Ethanol fuel in Brazil

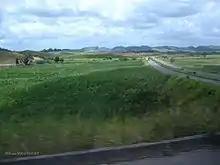
Sugarcane plantation in the State of Pernambuco.

Energy-use associated with the production of sugarcane ethanol derives from three primary sources: the agricultural sector, the industrial sector, and the distribution sector. In the agricultural sector, 35.98 GJ of energy are used to plant, maintain, and harvest one hectare (10,000 m) of sugarcane for usable biofuel. This includes energy from numerous inputs, including nitrogen, phosphate, potassium oxide, lime, seed, herbicides, insecticides, labor and diesel fuel. The industrial sector, which includes the milling and refining sugarcane and the production of ethanol fuel, uses 3.63 GJ of energy and generates 155.57 GJ of energy per hectare of sugarcane plantation. Scientists estimate that the potential power generated from the cogeneration of bagasse could range from 1,000 to 9,000 MW, depending on harvest and technology factors. In Brazil, this is about 3% of the total energy needed. The burning of bagasse can generate 18 kilowatt-hours, or 64.7 MJ per Mg of sugarcane. Distillery facilities require about 45 MJ to operate, leaving a surplus energy supply of 19.3 MJ, or 5.4 kWh. In terms of distribution, researchers calculates sugarcane ethanol's transport energy requirement to be 0.44 GJ per cubic-meter, thus one hectare of land would require 2.82 GJ of energy for successful transport and distribution. After taking all three sectors into account, the EROEI (Energy Return over Energy Invested) for sugarcane ethanol is about 8.